Viktor Dzyuba

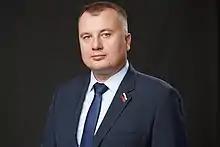

Viktor Victorovich Dzyuba (born 10 August 1977, Tula, Russia) is a Russian politician and a deputy of the 8th State Duma. In March 2006 he became a member of the United Russia. On 14 March 2010 he was elected deputy of the Tula City Duma of the 4th convocation. Four years later, he was re-elected for the 5th convocation. In 2016 he successfully ran for the 7th State Duma from the Tula constituency. In 2017, he became one of the 100 most influential people of the Tula oblast.